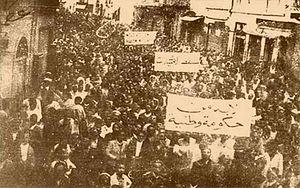
Manifestation du 8 avril 1938 à Tunis
1938 est une année commune commençant un samedi.